Reuben R. Sallows

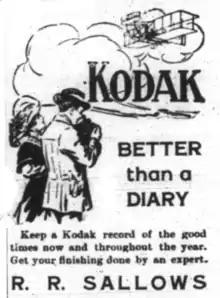
1915 newspaper for Reuben Sallows' shop in Goderich

Sallows' started his career as a portrait photographer before progressing to landscape photography near the end of the 19th century. His many travels lead him from agricultural settings to wilderness areas of Canada. He is said to also have photographed the Doukhobors in British Columbia, but none of these photographs have been found. Numerous photographs were sent overseas to companies that no longer exist. As of the 1990s, it was uncertain if any of these photographs exist in overseas archives.